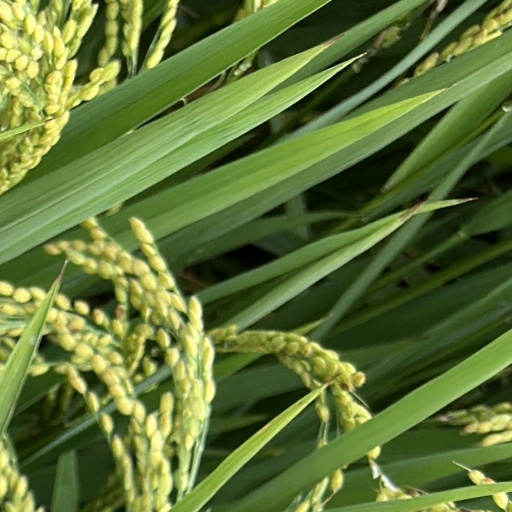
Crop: rice